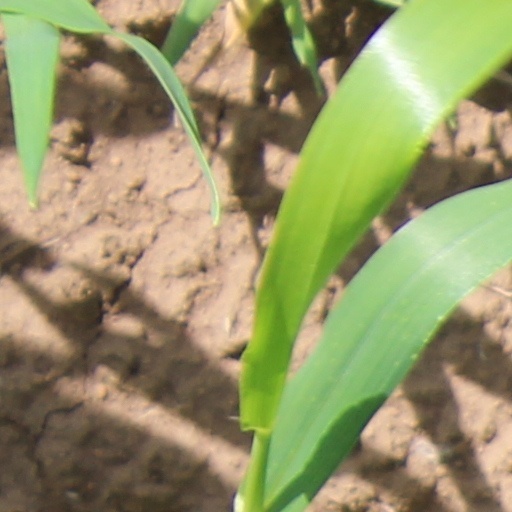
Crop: wheat